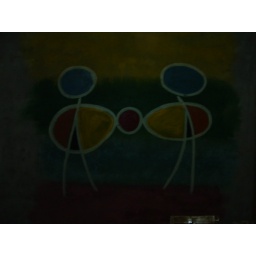
some art on the wall of my room in the halfway house